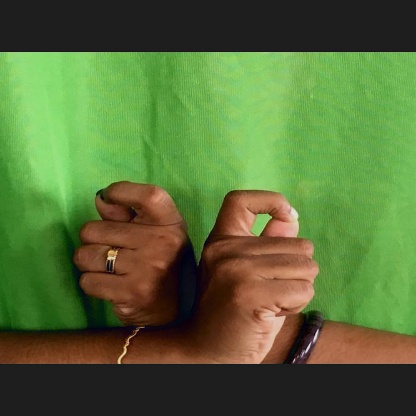
Mudra: Berunda